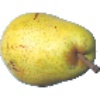
Label: pear_monster